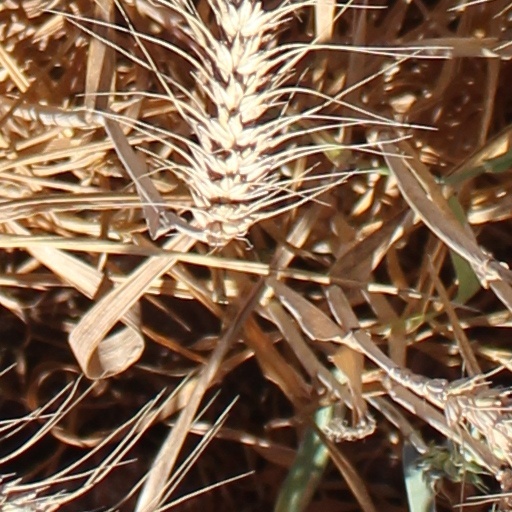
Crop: wheat